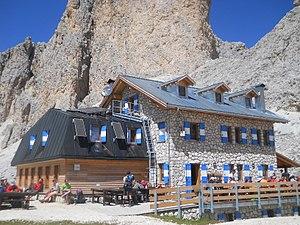
Le groupe du Catinaccio ou Rosengartengruppe est un chaînon montagneux du centre-ouest des Dolomites, situé dans les provinces de Bolzano et de Trente en Italie. Il est délimité par le val di Tires au nord, le val d'Ega au sud et le val di Fassa à l'est. Depuis 2003, la partie sud-tyrolienne fait partie du parc naturel Sciliar - Catinaccio.